Nikolai Basistiy

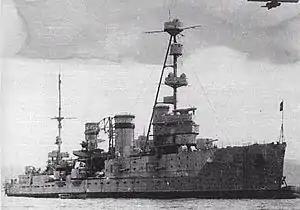
The cruiser "Chervona Ukraina", Basistiy's ship from 1939 until 1941

October 1939 Basistiy took command of the cruiser "Chervona Ukraina", and was her captain at the German invasion of the Soviet Union in 1941. Basistiy was transferred to command the Black Sea Fleet's Light Squadron in November 1941, holding the post until July 1942. During this time he assisted in the Kerch-Feodosiya landing operation in December 1941-January 1942. From July 1942 to March 1943 he was commander of the Black Sea Fleet's cruiser squadron, taking part in the . He was temporarily the fleet's chief of staff from April to May 1943, after which he once more commanded a squadron of the fleet. He was once more chief of staff of the fleet from November 1944 to November 1948, with a brief period from January to April 1945 when he was acting commander of the Black Sea Fleet.